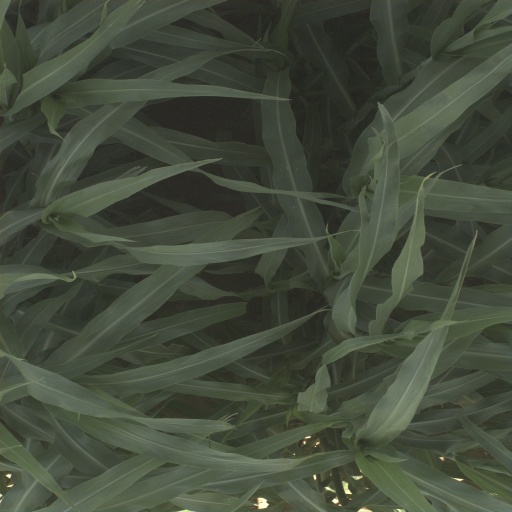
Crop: sorghum